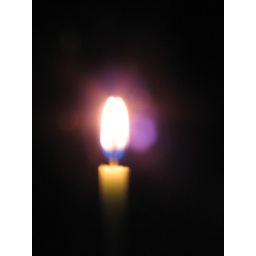
I took it when there was a black out one night..Just too boring sitting in the dark..